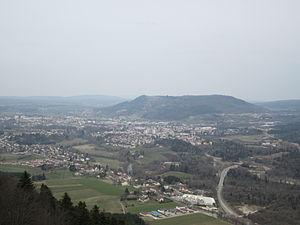
Paysage du Jura
Cize est une commune française située dans le département du Jura en région Bourgogne-Franche-Comté. Elle fait partie de la communauté de communes Champagnole Porte du Haut-Jura.
Équevillon est une commune française située dans le département du Jura en région Bourgogne-Franche-Comté.
Le mont Rivel est un sommet du massif du Jura culminant à 812 m d'altitude.